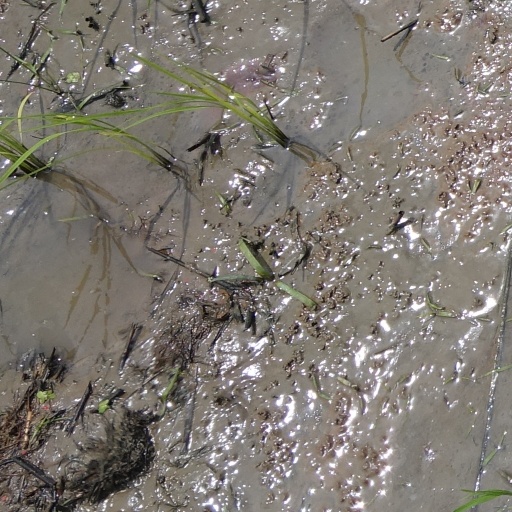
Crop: rice